Sidesaddle

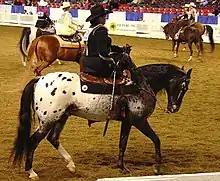
Western sidesaddle class

The western sidesaddle class is similar to the English class but with a sidesaddle having western design features, and riders wearing western style clothing. Riders generally wear a western-styled apron with belt, worn over some type of breeches or pants, but a modified two-leg chaps design in leather or ultrasuede is sometimes seen, though not legal in some types of competition. Period costumes are also seen in the western show ring. Western riders usually wear a short bolero-style jacket that matches the apron or skirt, often with elaborate decoration, gloves, cowboy boots and a cowboy hat.